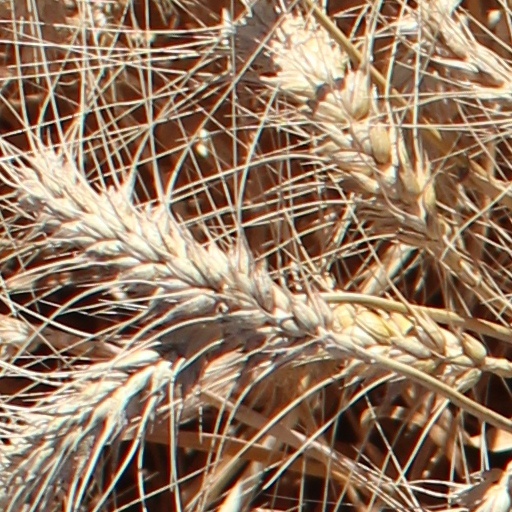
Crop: wheat